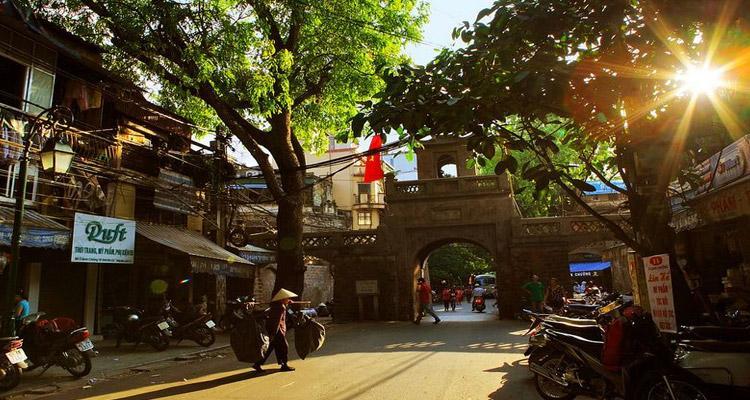
có một dãy những chiếc xe máy xuất hiện ở lề đường bên phải